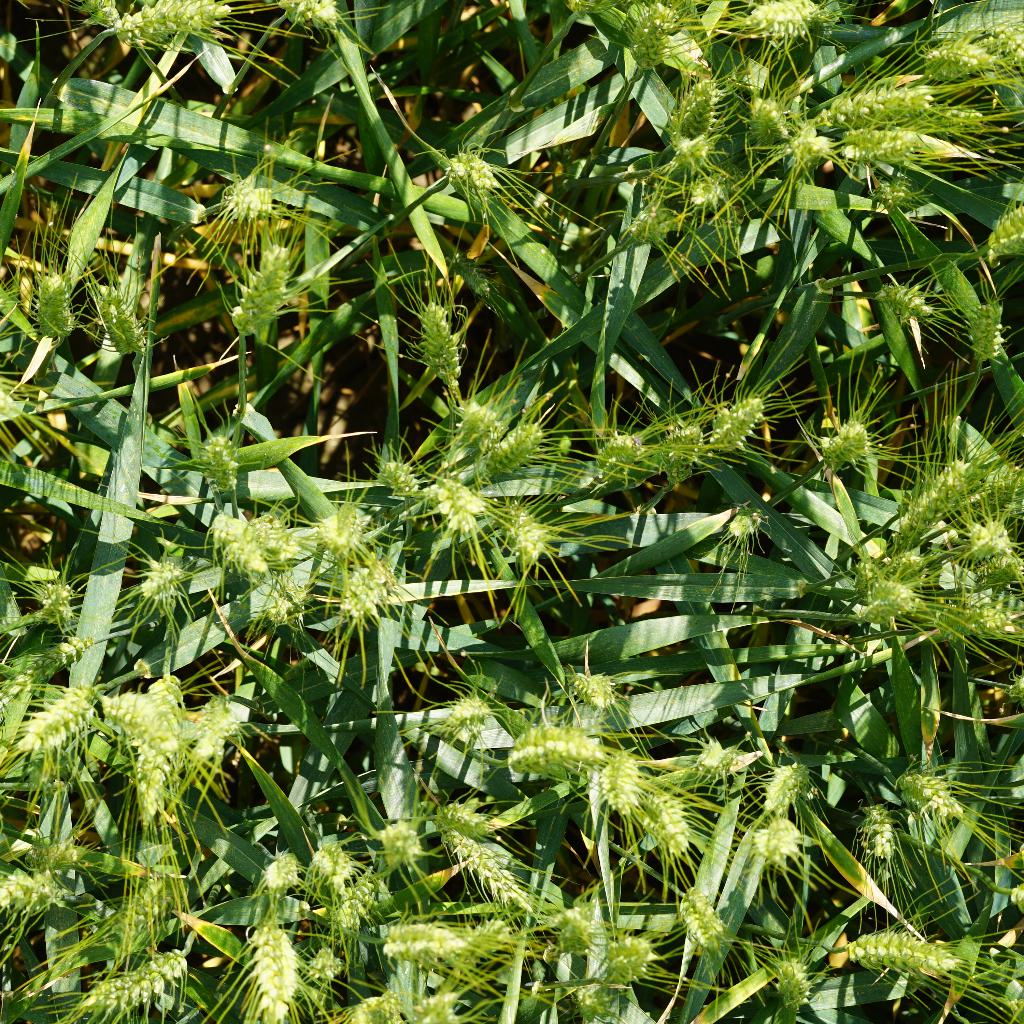
Country: France
Location: Gréoux
Wheat development stage: Filling